North East England

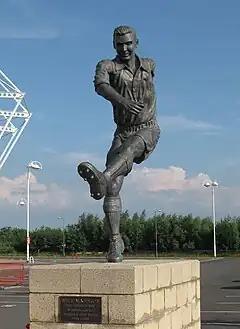
Wilf Mannion's Statue at Middlesbrough's Riverside Stadium

Charles Algernon Parsons invented the steam turbine in 1884, and having foreseen its potential to power ships he set up the Parsons Marine Steam Turbine Company with five associates in 1893. To develop this he had the experimental vessel built in a light design of steel by the firm of Brown and Hood, based at Wallsend on Tyne. He also pioneered in the field of electricity generation, establishing the Newcastle and District Electric Lighting Company in 1889. The company opened the first power station in the world to generate electricity using turbo generators in 1890, at Forth Banks in Newcastle.